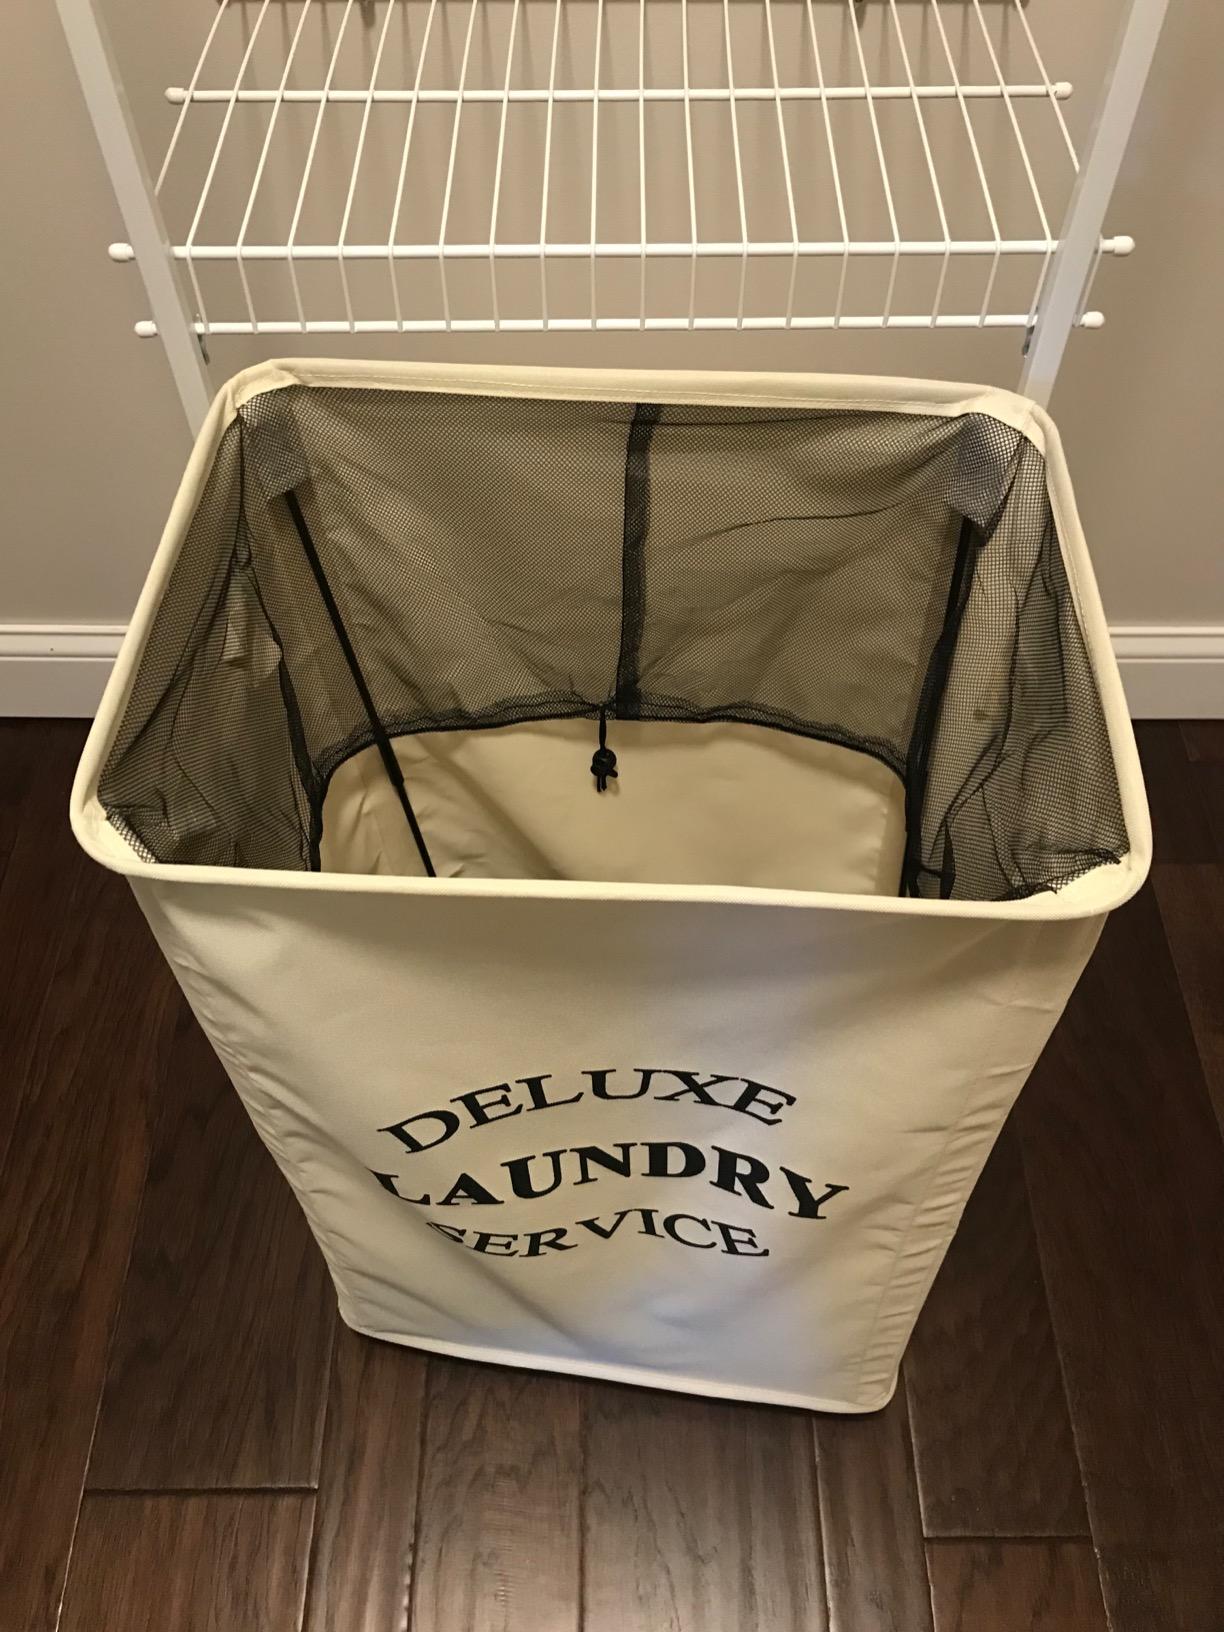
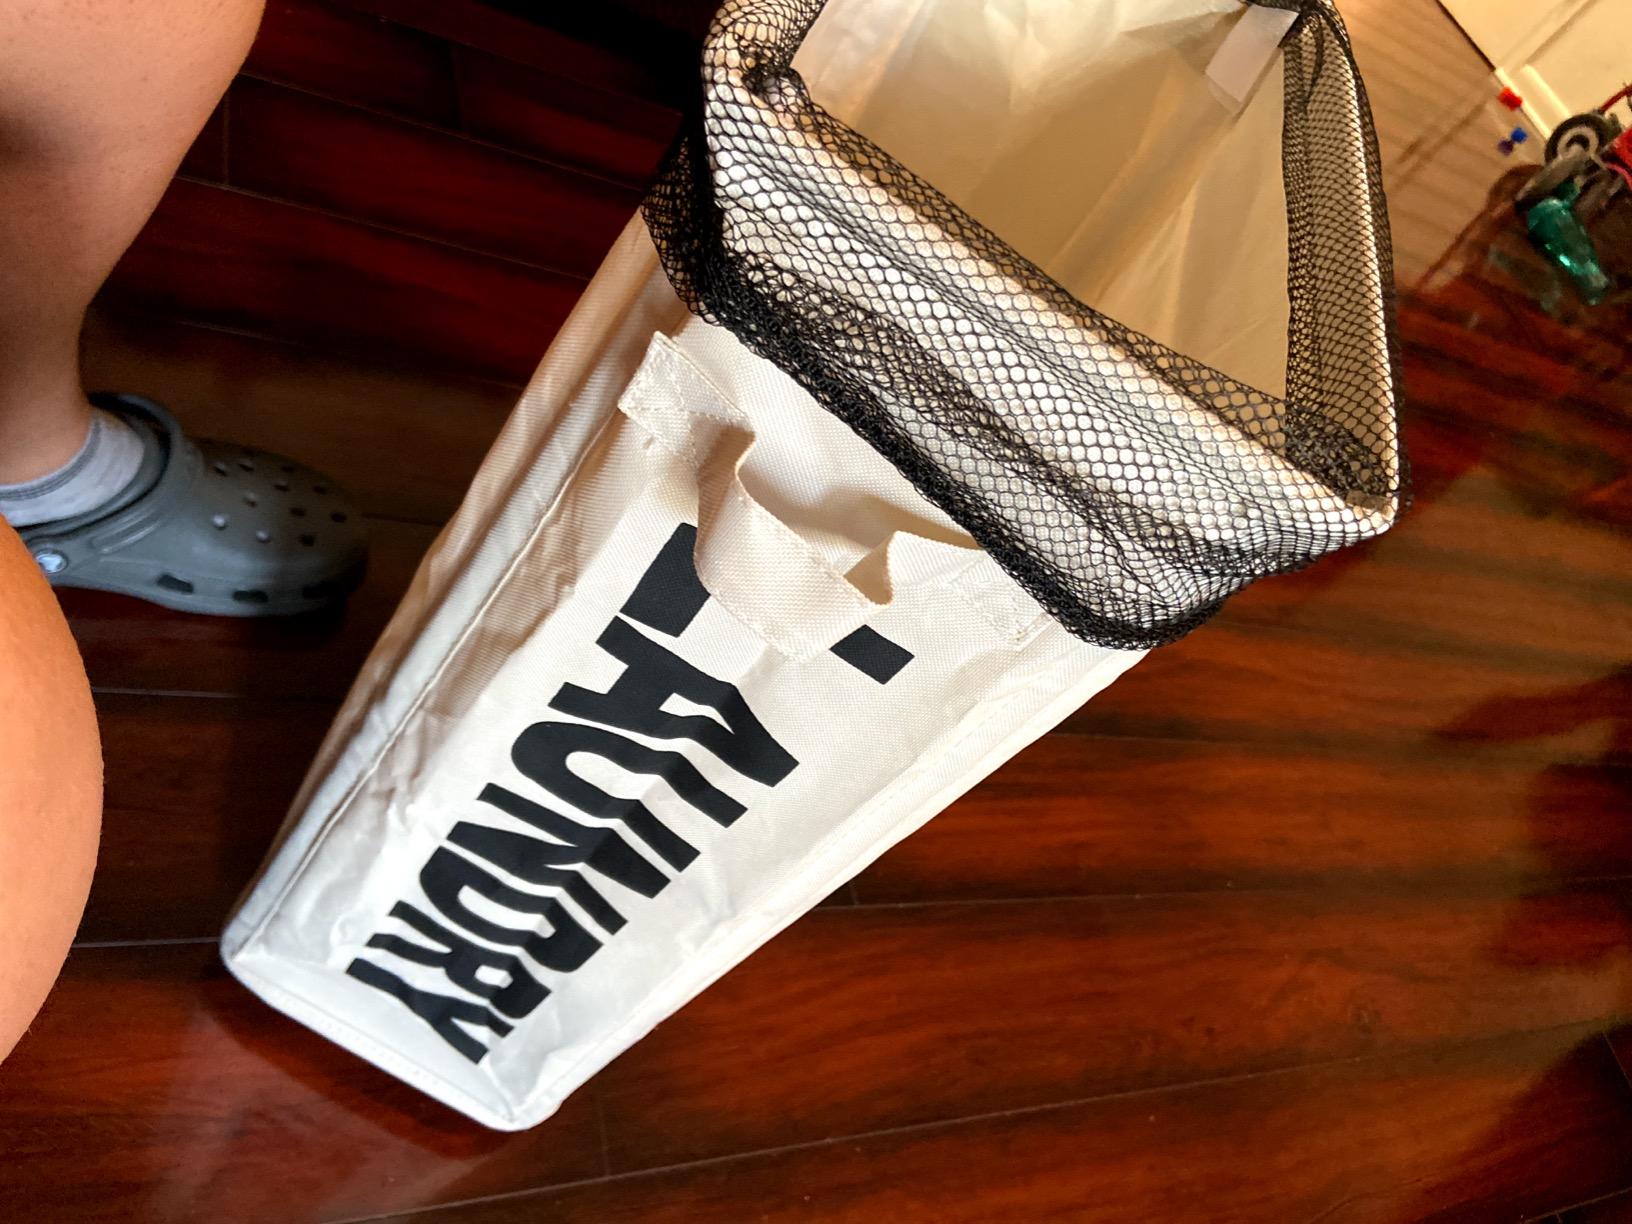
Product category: items_hamper
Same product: no